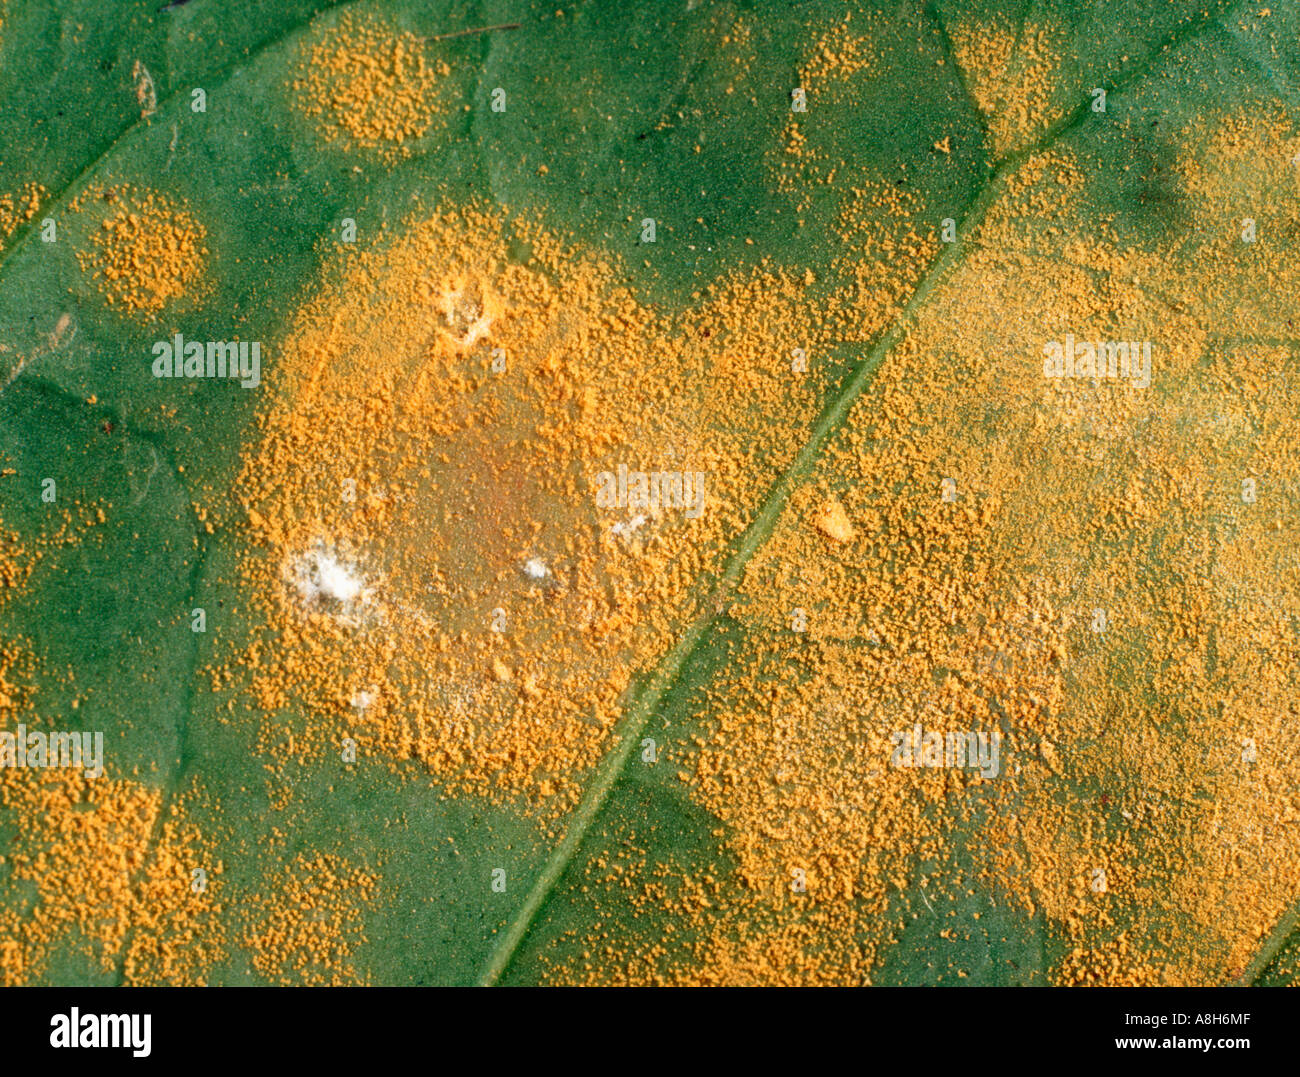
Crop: unknown
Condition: coffee_coffee_rust